Benozzo Gozzoli

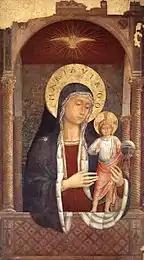

On 23 May 1447, Benozzo was with Fra Angelico in Rome, to where they were called by Pope Eugene IV to carry out fresco decorations in a chapel in the Vatican Palace. This chapel was later demolished, so nothing of these works remains. He then accompanied Angelico to Umbria, where they decorated in the "Chapel of the Madonna di San Brizio" in the Orvieto Cathedral.